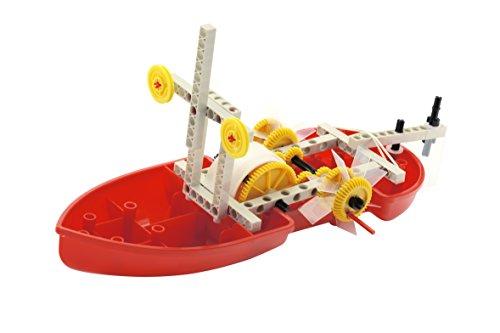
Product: Thames & Kosmos Physics Pro (V 2.0) Science Kit | 96 Page Color Manual | 31 Experiments | Advanced Physics Education Kit | Parents' Choice Silver Award Winner
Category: Toys & Games | Learning & Education | Science Kits & Toys
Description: Study of more advanced topics in physics, including fluid dynamics, energy, oscillation, hydraulics, and pneumatics.
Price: $54.31
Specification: ProductDimensions:19.8x13x3.1inches|ItemWeight:2,721pounds|ShippingWeight:3.9pounds(Viewshippingratesandpolicies)|DomesticShipping:ItemcanbeshippedwithinU.S.|InternationalShipping:Thisitemisnoteligibleforinternationalshipping.LearnMore|ASIN:B00MJ8MI2O|Itemmodelnumber:625314|Manufacturerrecommendedage:10-15years